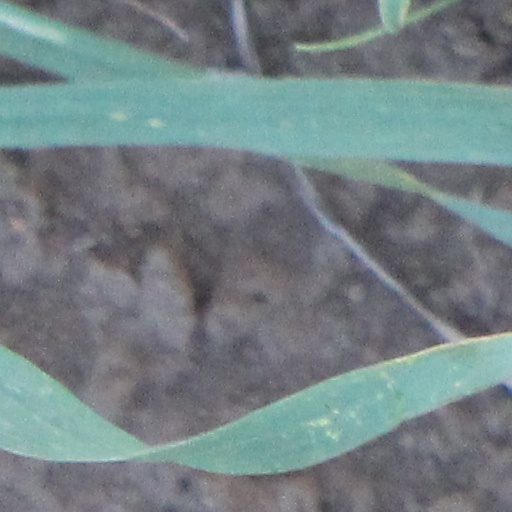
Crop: wheat